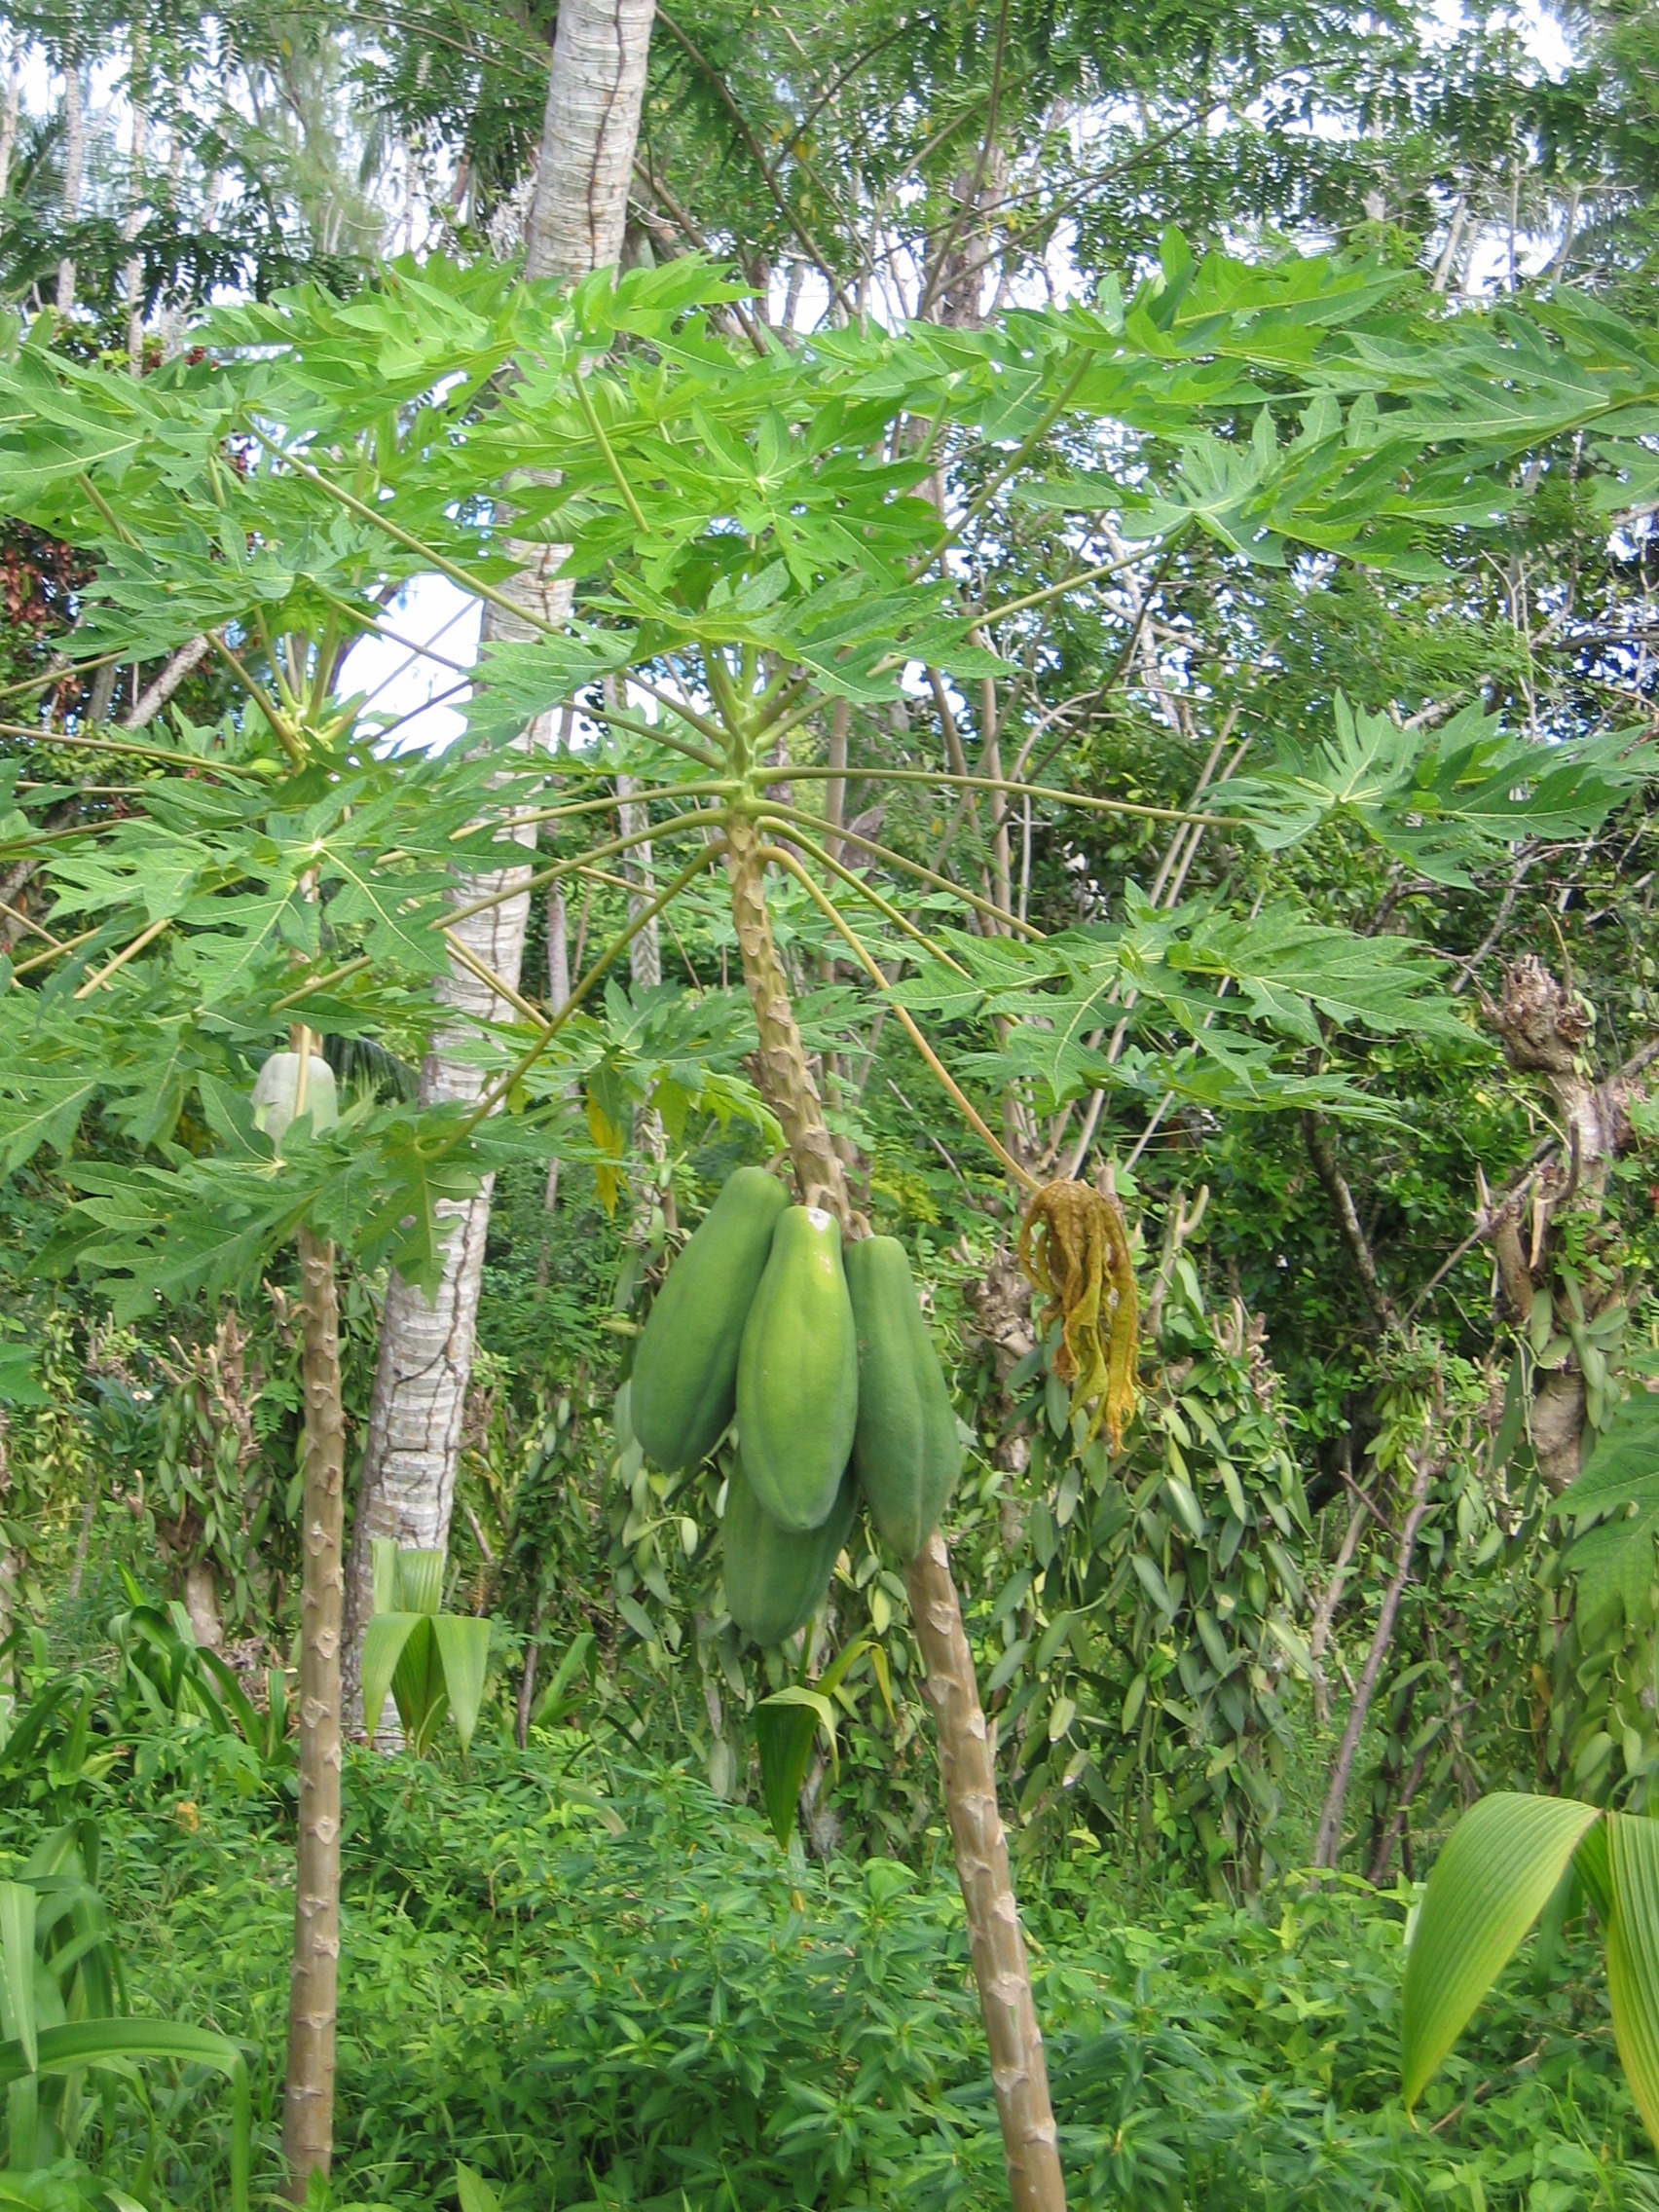
tree, plant, fruit, flower, food, jungle, produce, tropical, botany, flora, gourd, shrub, rainforest, plantation, exotic, papaya, flowering plant, land plant, arecales